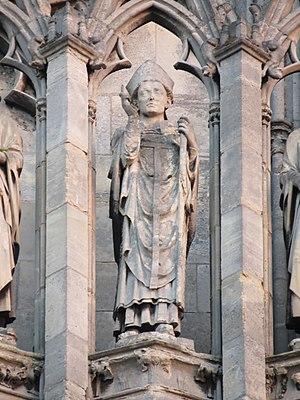
Statue de Maurille, archevêque de Rouen, 5e statue à droite de la galerie de la façade occidentale.
Saint Maurille ou Maurile, Maurilius en latin est un archevêque de Rouen.